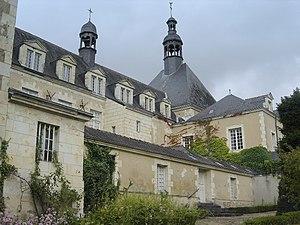
Hotel-Dieu de Baugé (Maine-et-Loire) This building is indexed in the Base Mérimée, a database of architectural heritage maintained by the French Ministry of Culture,
Jérôme Le Royer de La Dauversière, né à La Flèche le 18 mars 1597 et mort le 6 novembre 1659 dans la même ville, est un vénérable de l'Église catholique. Il est le fondateur de la congrégation des Religieuses Hospitalières de Saint-Joseph de La Flèche et l'instigateur de la fondation de Ville-Marie, la future Montréal, au Canada.
L’hôtel-Dieu de Baugé est un ancien hôpital situé dans le bourg de Baugé, sur la commune de Baugé-en-Anjou, en France.